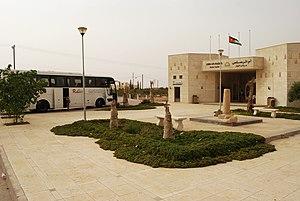
Le centre d'accueil touristique de Umm ar-Rasas.